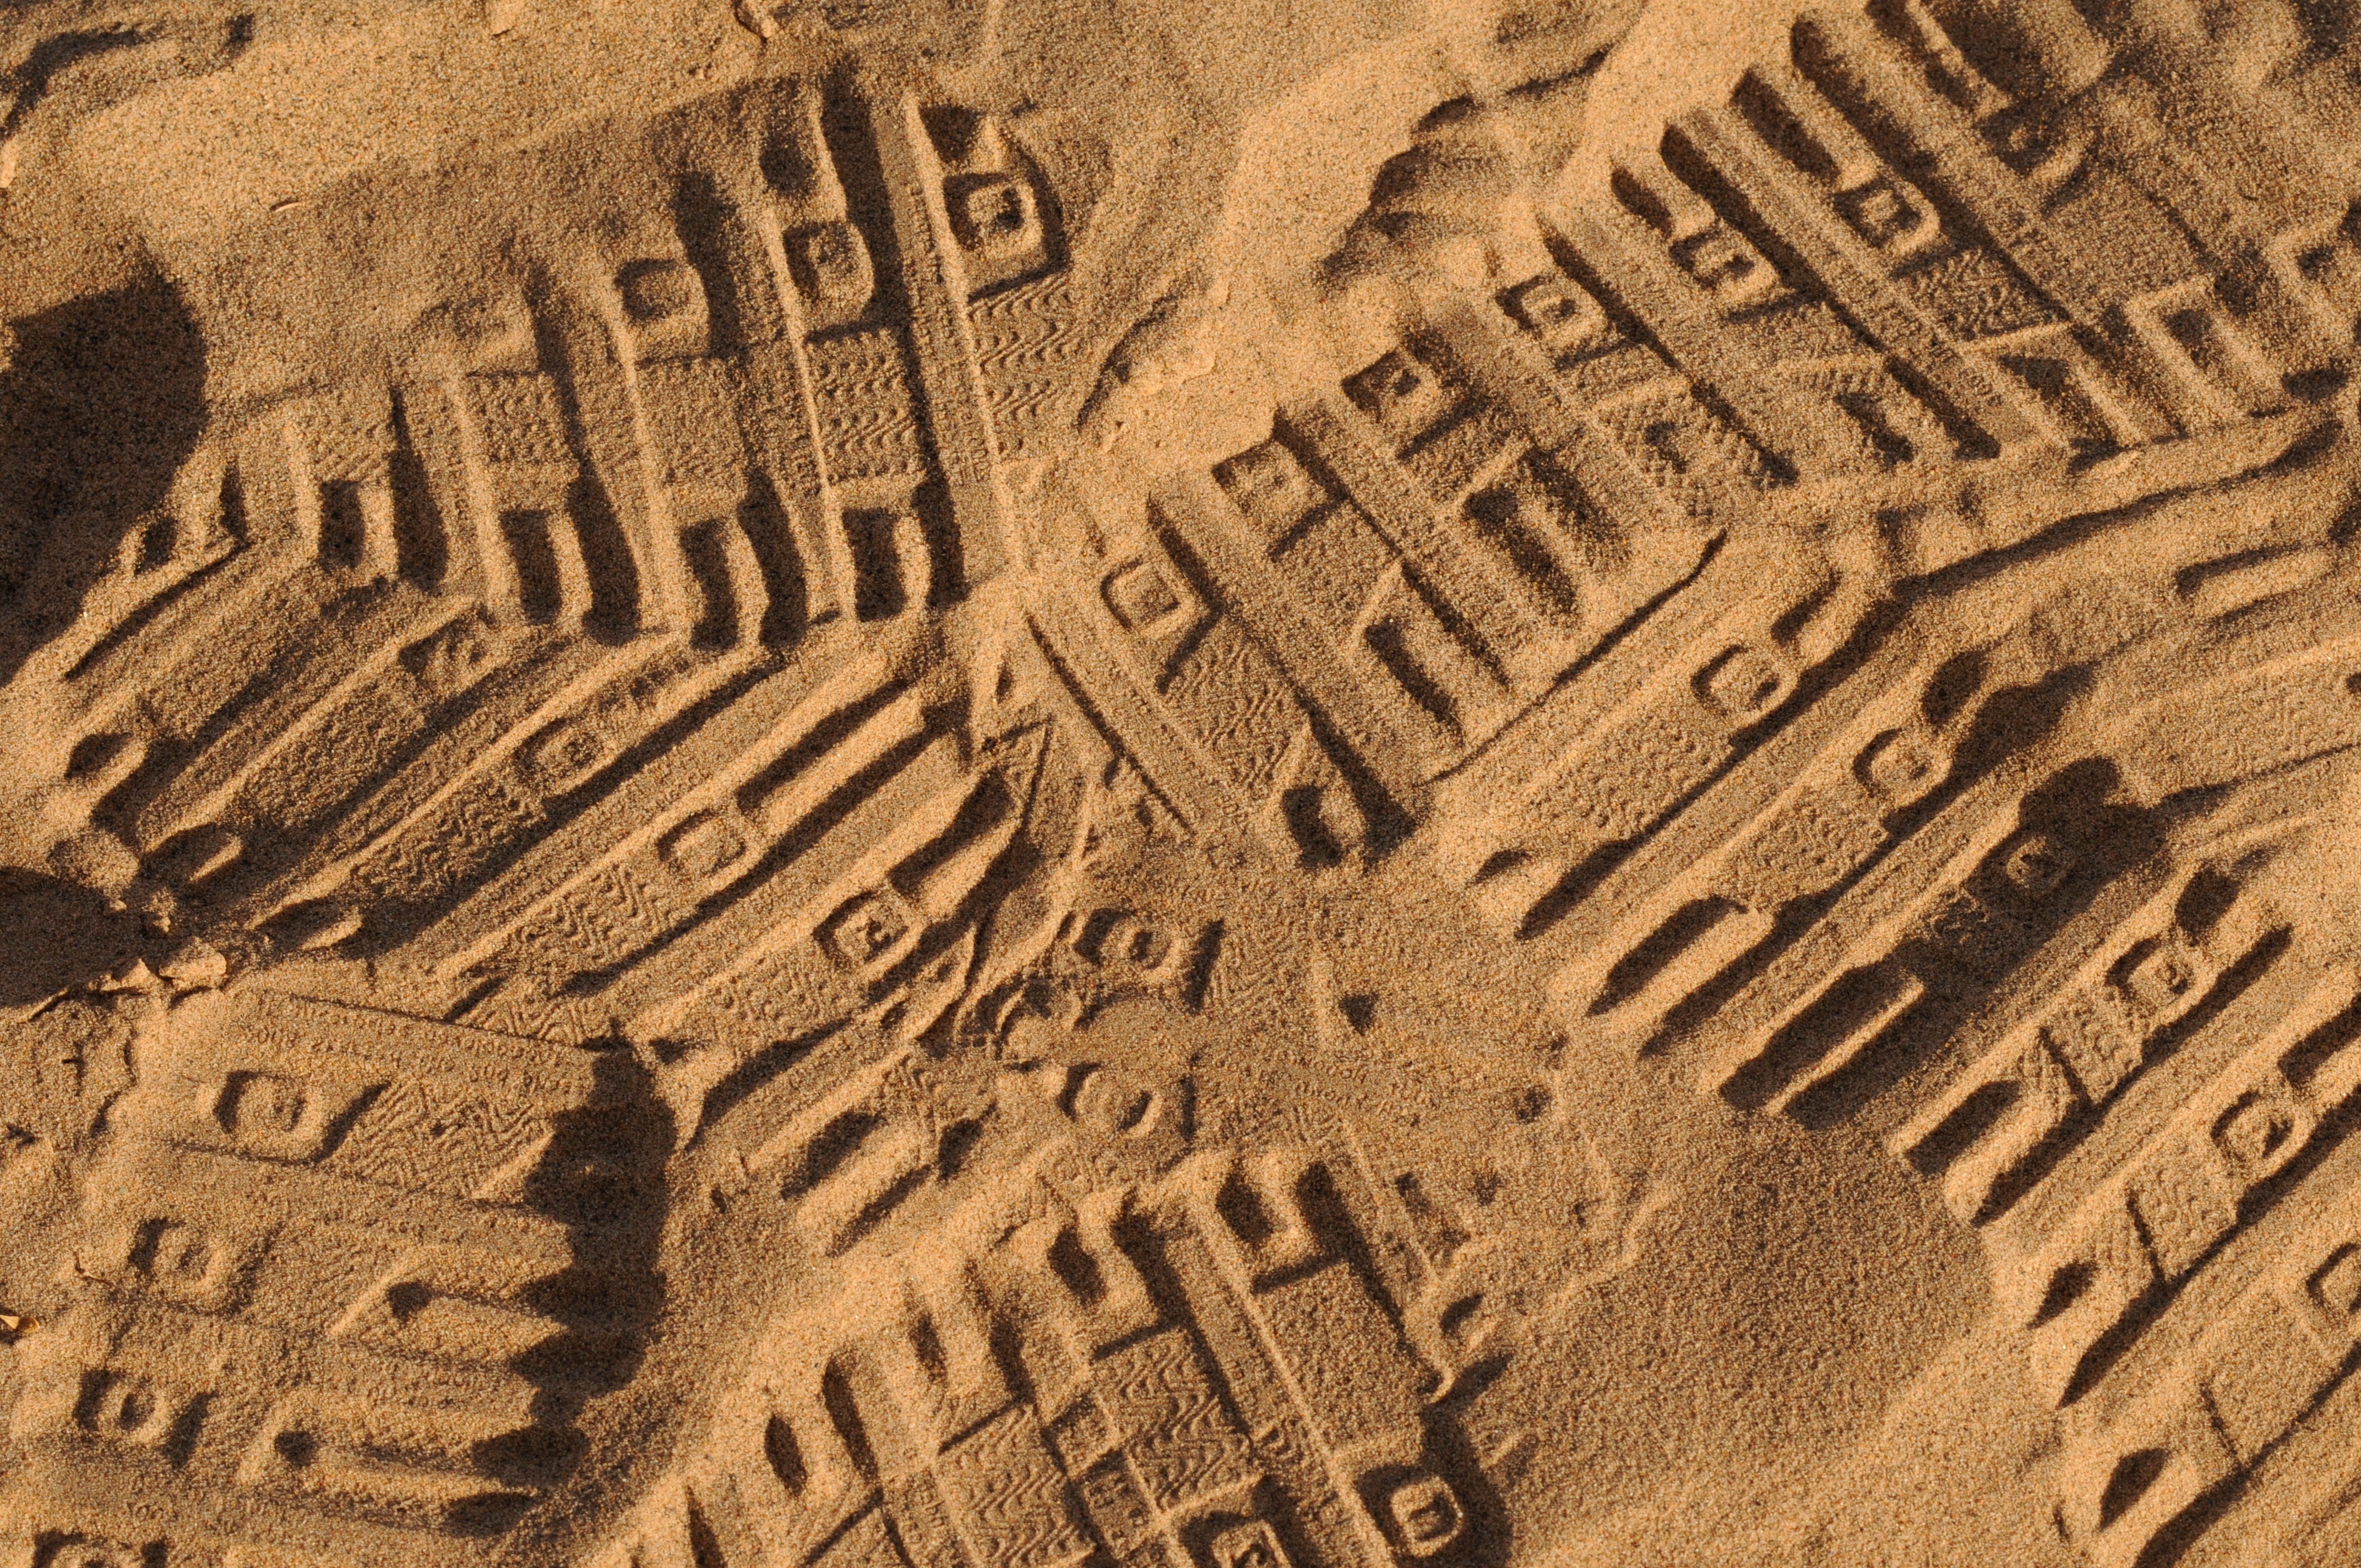
sand, rock, wood, number, material, footprints, tracks in the sand, temple, carving, relief, traces, stele, archaeological site, ancient history, maya civilization